Gelo di melone

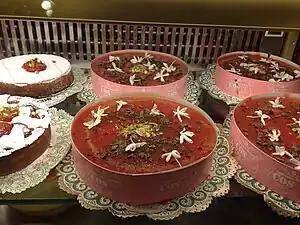

The or, also known as , is a typical Sicilian jelly dessert consisting of a watermelon pudding. Traditionally prepared on , it is also popular for the Saint Rosalia celebrations in Palermo.